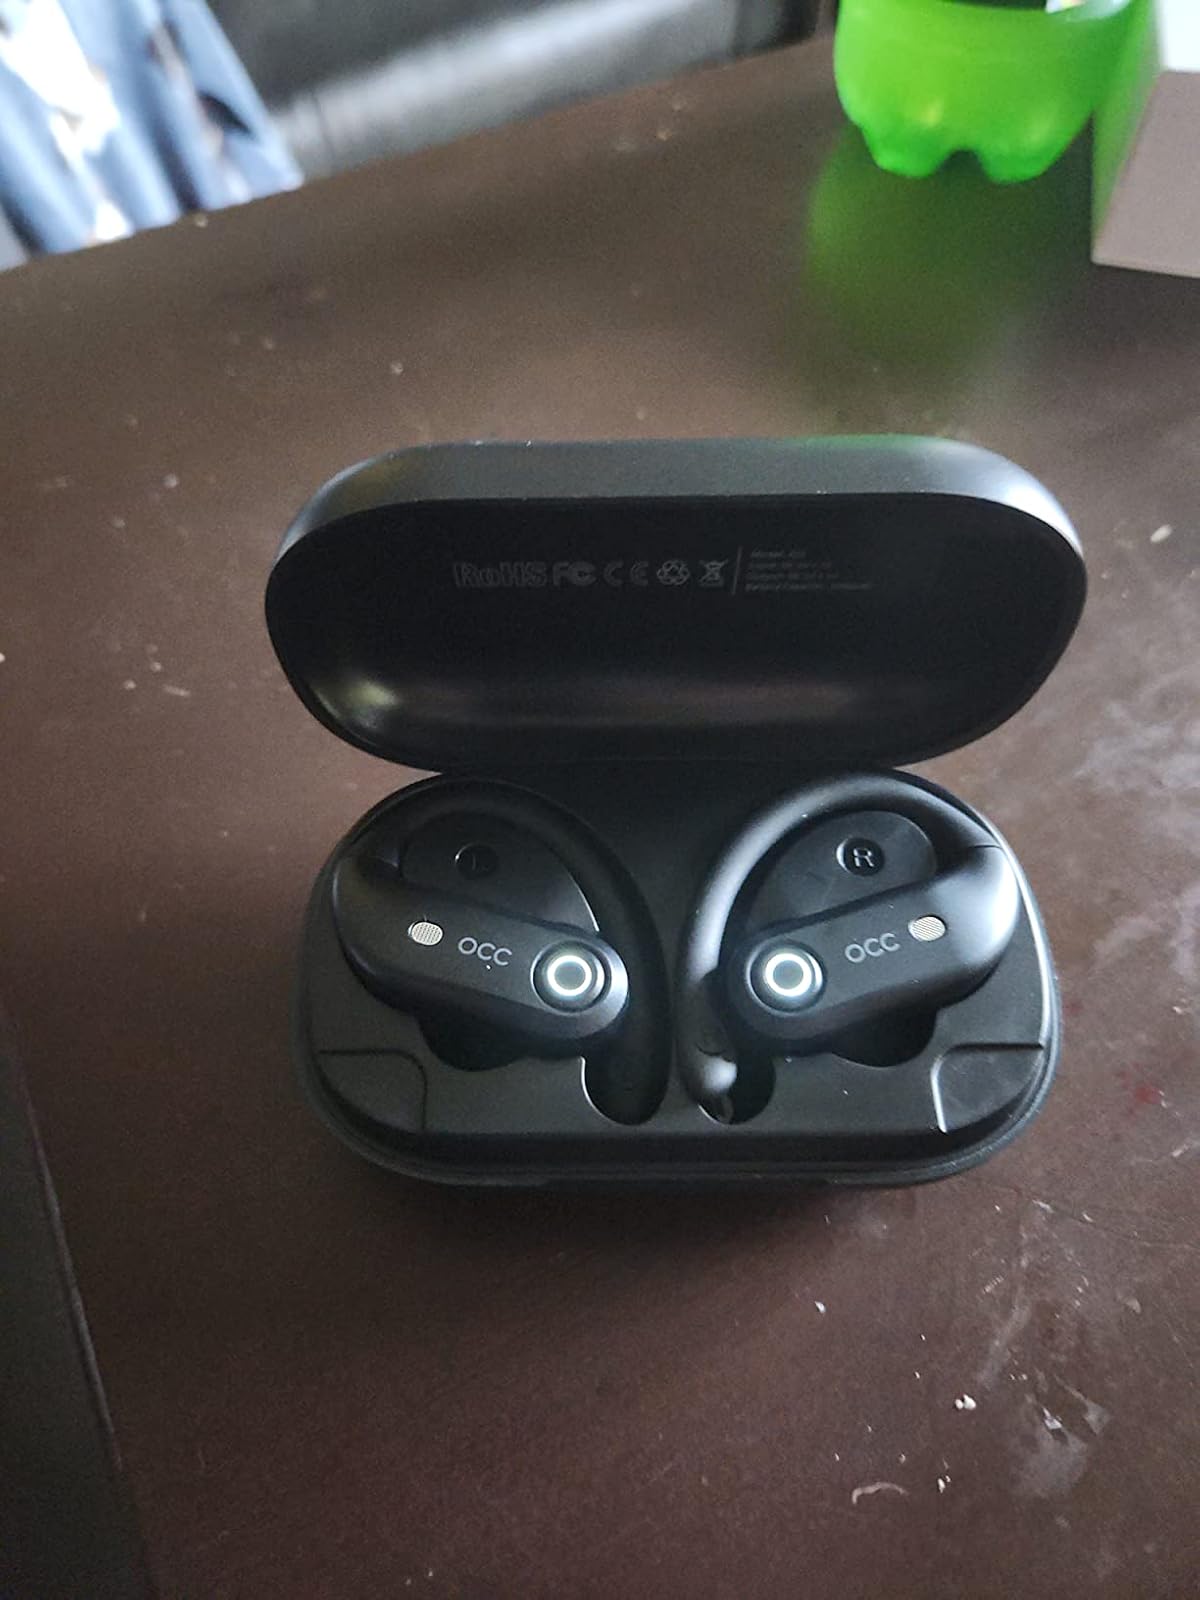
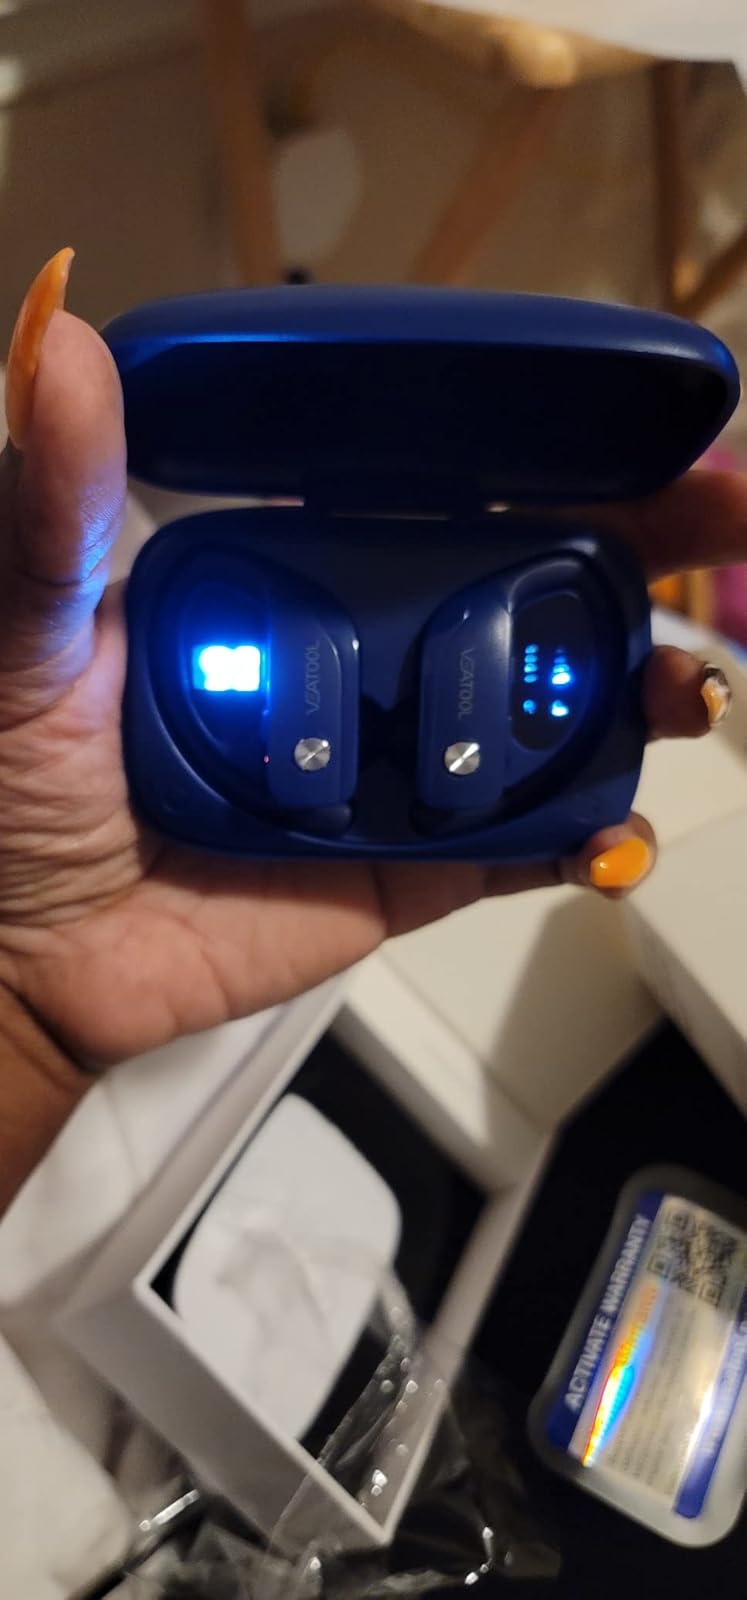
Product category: earbuds
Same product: no